C. R. W. Nevinson

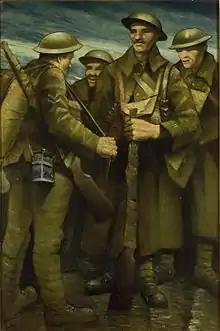
"A Group of Soldiers" (1917) (Art.IWM ART 520)

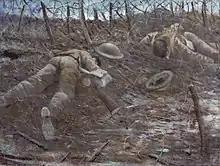
"Paths of Glory" (1917) (Art.IWM ART 518)

In April 1917, with the support of Muirhead Bone and his own father, Nevinson was appointed an official war artist by the Department of Information. Wearing the uniform of a war correspondent, he visited the Western Front from 5 July to 4 August 1917, a period which included the start of the Battle of Passchendaele on 31 July. Nevinson was billeted with other visitors in the Château d'Harcourt, south of Caen. Although life at the Chateau allowed Nevinson to demonstrate his cocktail making skills to the other visitors, he soon transferred to the 4th Infantry Division near Arras. From there he moved widely along the Front, visiting forward observation posts and artillery batteries. He flew with the Royal Flying Corps and came under anti-aircraft fire. He spent a night in an observation balloon above the Somme. Making his way to a forward post one day he was pinned down by enemy fire for an hour. An unauthorised visit to the Ypres Salient earned Nevinson a reprimand and added to his reputation for recklessness.